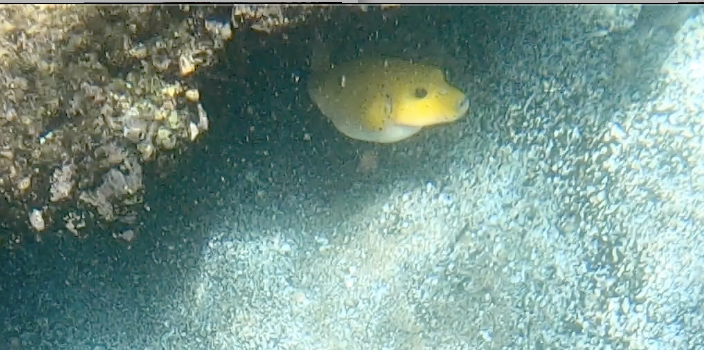
Arothron meleagris (Guineafowl Puffer)